Baron Grey of Powis

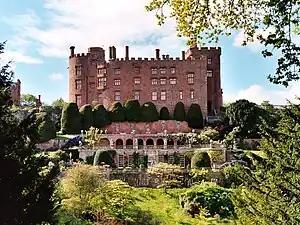
Powis Castle, located in , near the town of was originally built 1200 as a fortress of the Welsh Princes of Powys. It used to be the residence of the Earl of Powis, it was given to the National Trust by the Herberts in 1952, known for its extensive attractive gardens. Photo taken by Alexander Forst-Rakoczy

The title Baron Grey of Powis (1482–1552) was created for the great-grandson of Joan Charleton (c. 1400–1425), co-heiress and 6th Lady of Powis (Powys) and her husband, Sir John Grey, 1st Earl of Tankerville (1384–1421) after the death of Joan's father, Edward Charleton, 5th Baron Cherleton (1370–1421) left the title in abeyance.